Bob Fu

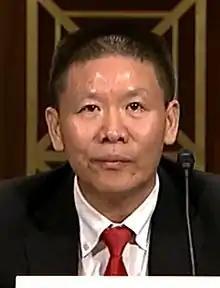
Fu in 2018

Bob Fu is a Chinese-American pastor. In 2002, he founded ChinaAid, which provides legal aid to Christians in China, and has been its president since then. Bob Fu was born in Shandong in 1968 and studied English literature at Liaocheng University in the 1980s. He converted to Christianity after an American teacher gave him a biography of a Chinese Christian convert. After his studies, Fu taught English at the Central Party School of the Chinese Communist Party in Beijing while participating in the house church movement. In 1996, Bob Fu and his family emigrated to Hong Kong and then the United States, after his wife became pregnant without government permission to have a child. Fu founded the China Aid Association in Philadelphia in 2002, but moved its headquarters to Midland, Texas, in 2004. Fu is also known for his role in helping negotiate barefoot lawyer Chen Guangcheng's immigration to the United States. In this sense, he has been described as a "liaison" between oppressed groups in China and foreign governments or media that can help them.